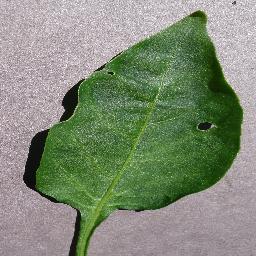
Label: Pepper,_bell___healthy